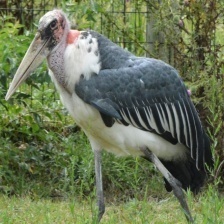
Species: MARABOU STORK
Scientific name: LEPTOPTILOS CRUMENIFER
ImageNet parent category: white_stork